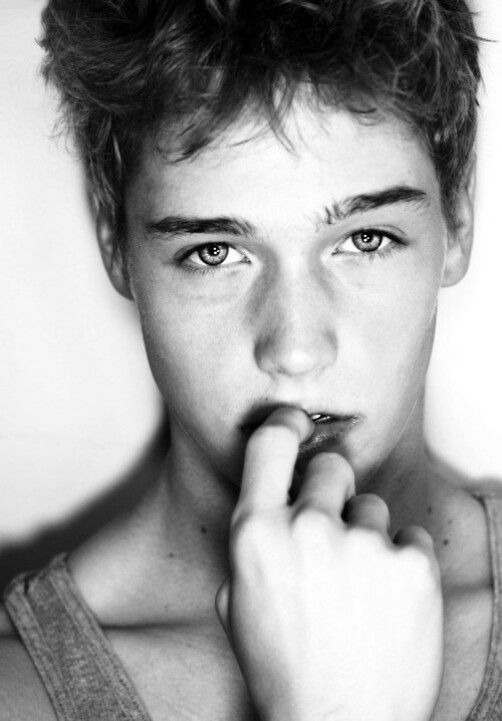
Portrait style: Real Portrait